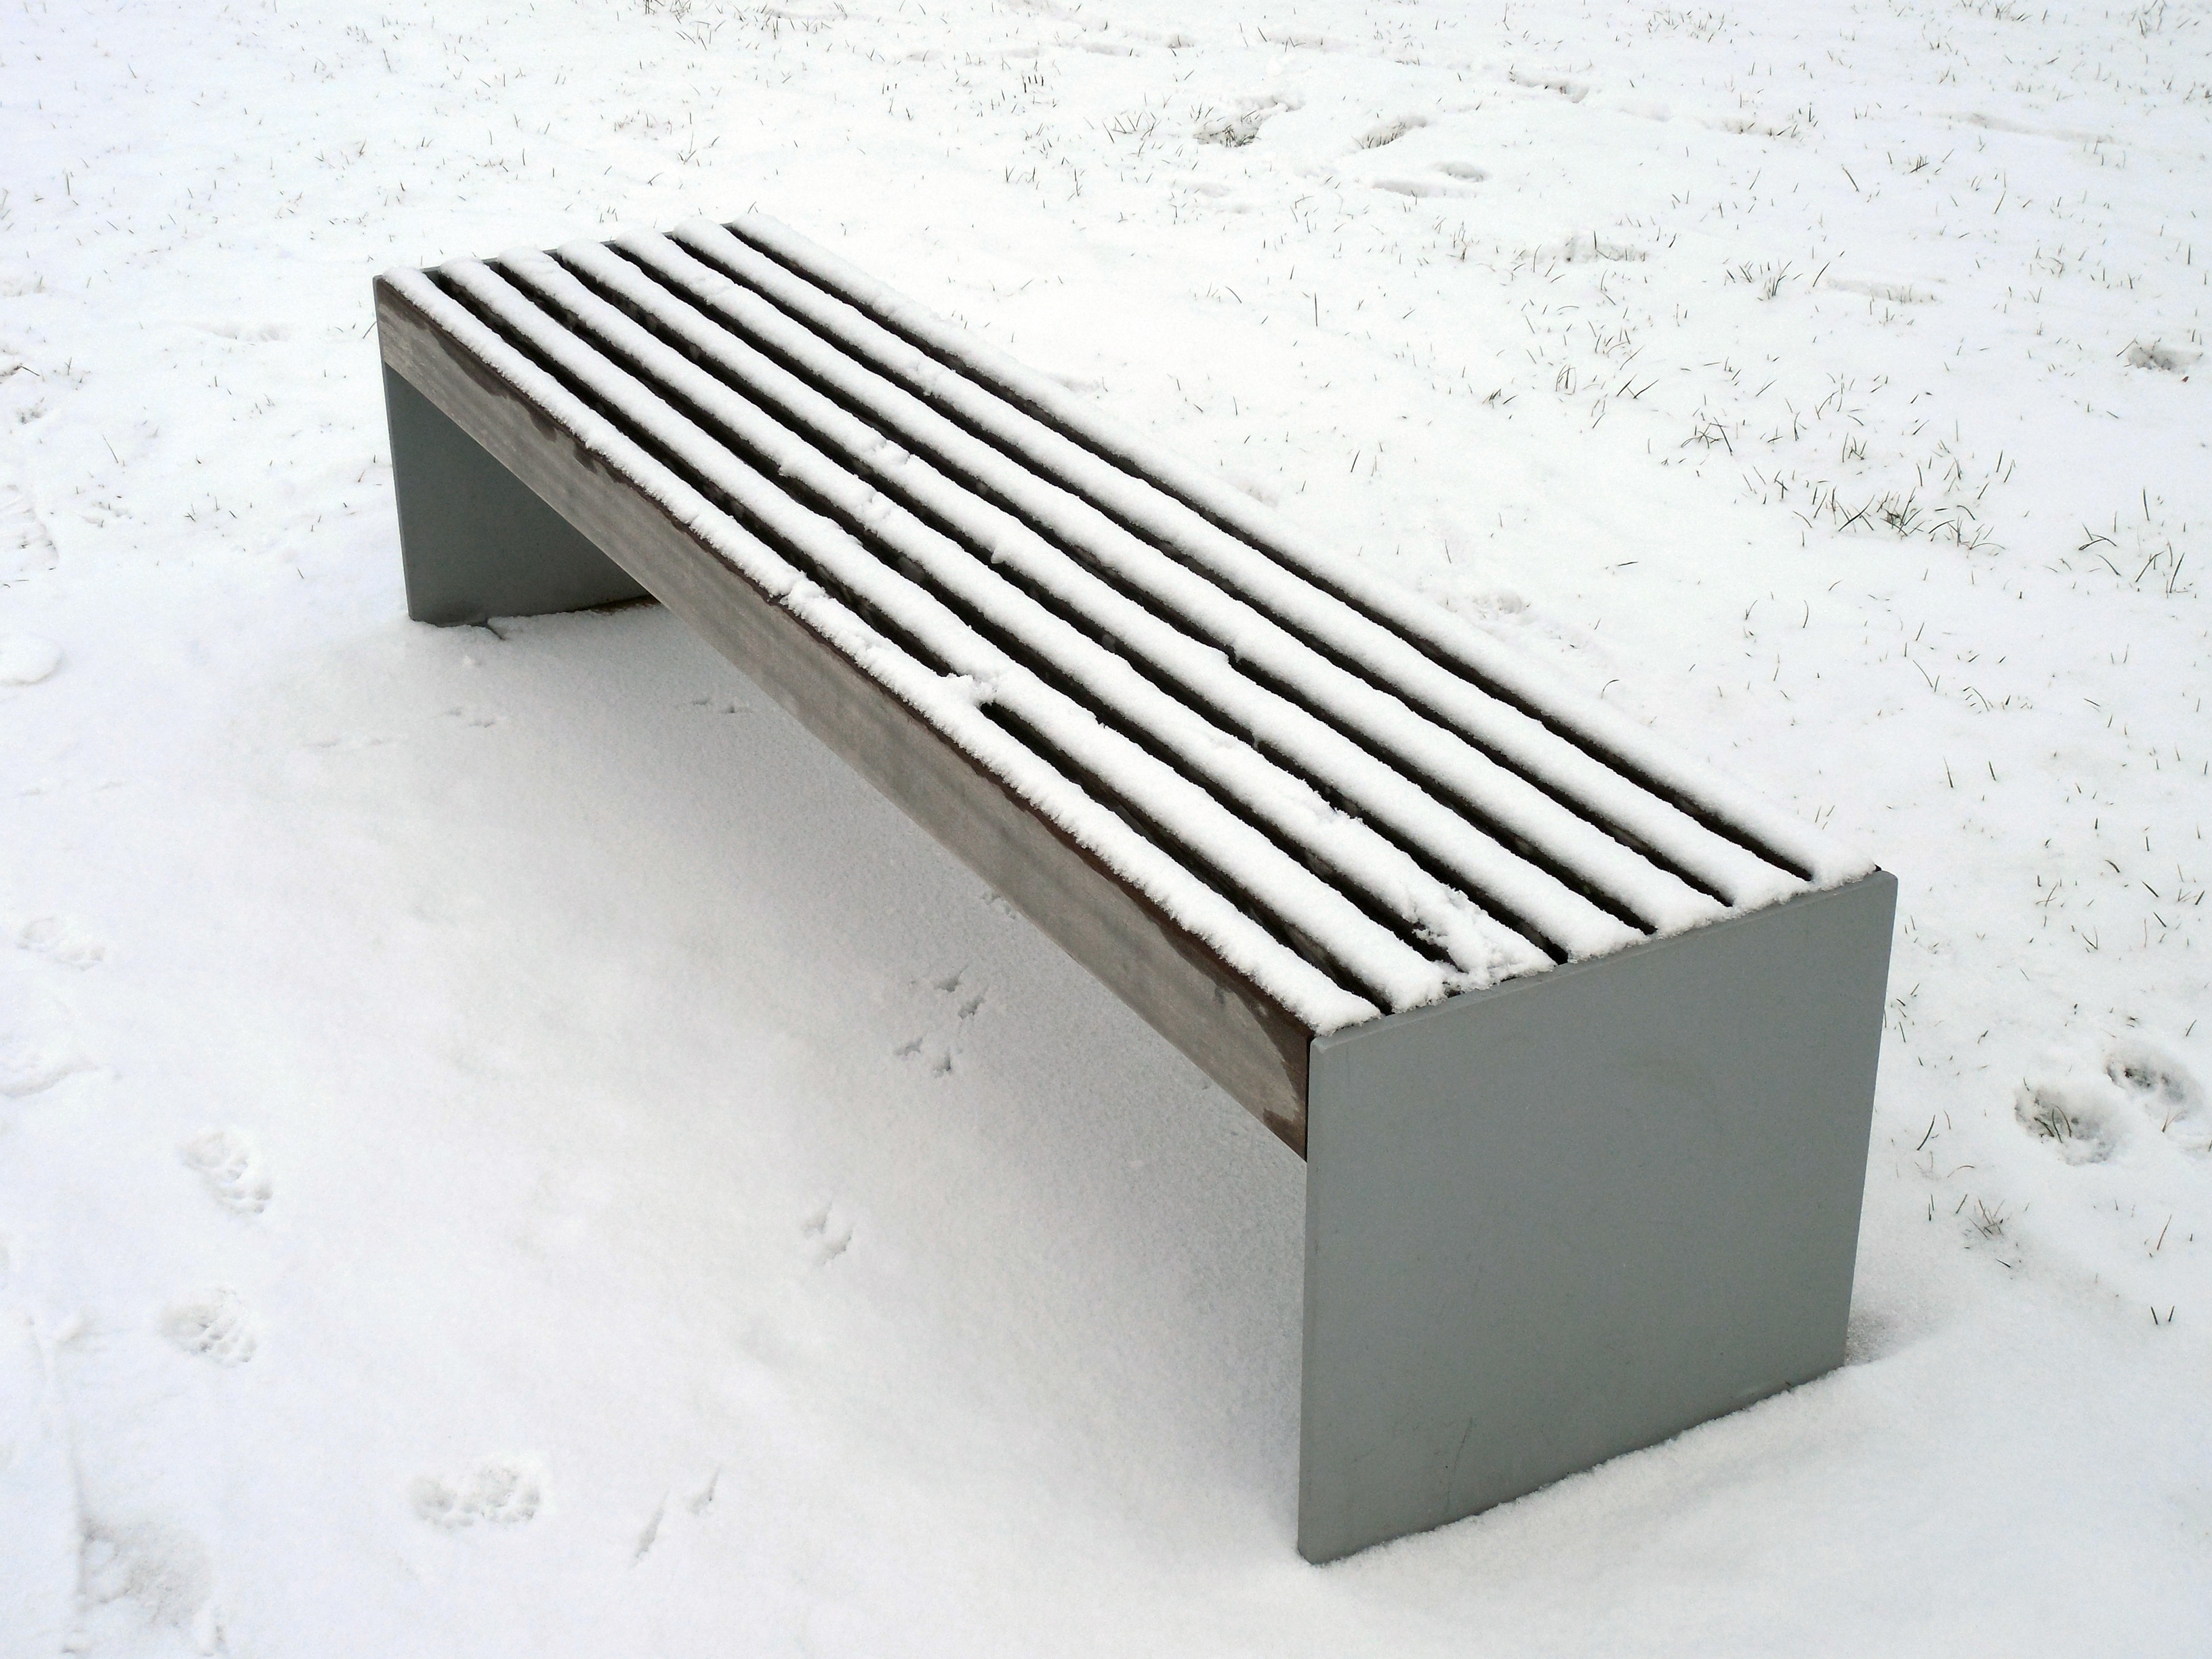
table, snow, cold, winter, wing, bench, metal, snowy, furniture, lonely, material, product, bank, mood, automotive exterior